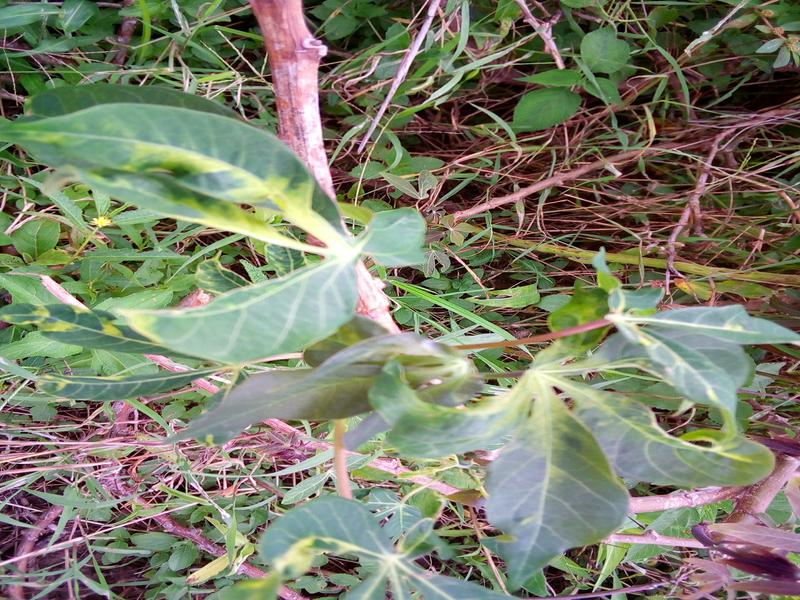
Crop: cassava
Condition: mosaic_disease